Murder Dog IV: Trial of the Murder Dog

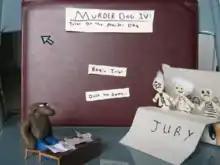
Main menu

Murder Dog IV: Trial of the Murder Dog is a 2011 video game by Irish independent developer Stephen Gillmurphy, under the name thecatamites. "Murder Dog" is an adventure game which involves the player in a courtroom defense of the titular Murder Dog, a canine with a comically obvious penchant for murder. Whilst "Murder Dog" was satirical in nature, the game received recognition from many critics for its subversive commentary on the justice system.